Jean Louis Florent Polydore Roux

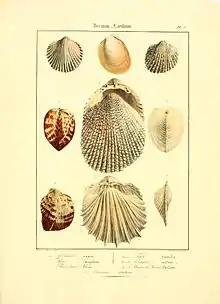
Plate from "Iconographie conchyliologique"

Jean Louis Florent Polydore Roux (27 July 1792, Marseille −12 April 1833 , Bombay) was a French painter and naturalist.